Mottama

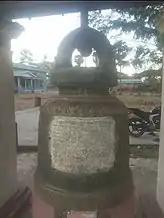

The old name of the city, Martaban, came to mean 'jar' in several varieties of Arabic, and internationally for the large ceramic jars that were characteristic of the city's exports. In Egyptian Arabic, by metathesis, the word has changed to become batraman, and refers to any glass or ceramic jar.